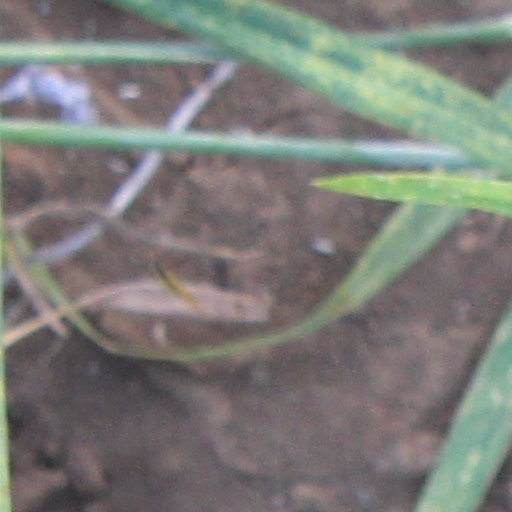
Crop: wheat